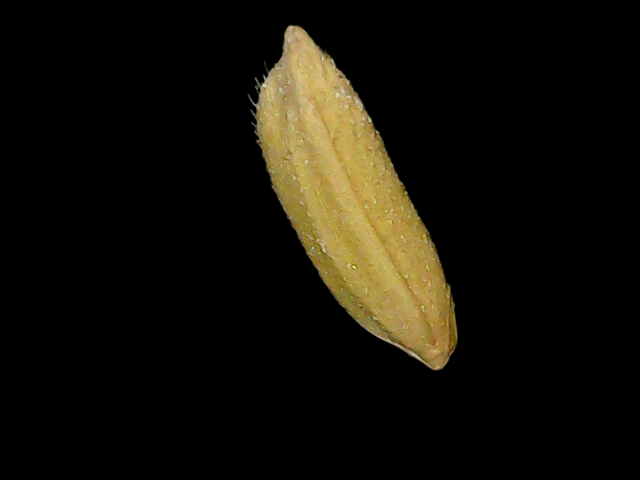
Rice variety: Binadhan17